Englefield, East Maitland

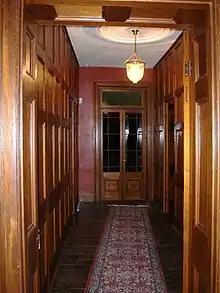
Panelling in the hallways

Englefield is a two-storey five-bay Georgian house with slender Doric columns to both levels of the verandah and sandstone flagging at ground level. It has six pane double hung sashes without horns and an iron roof with jerkin head gables. It is built of sandstock bricks held together with primitive lime mortar showing shell remnants, reinforced with animal hair. Its original shingle roof survives under the present iron.